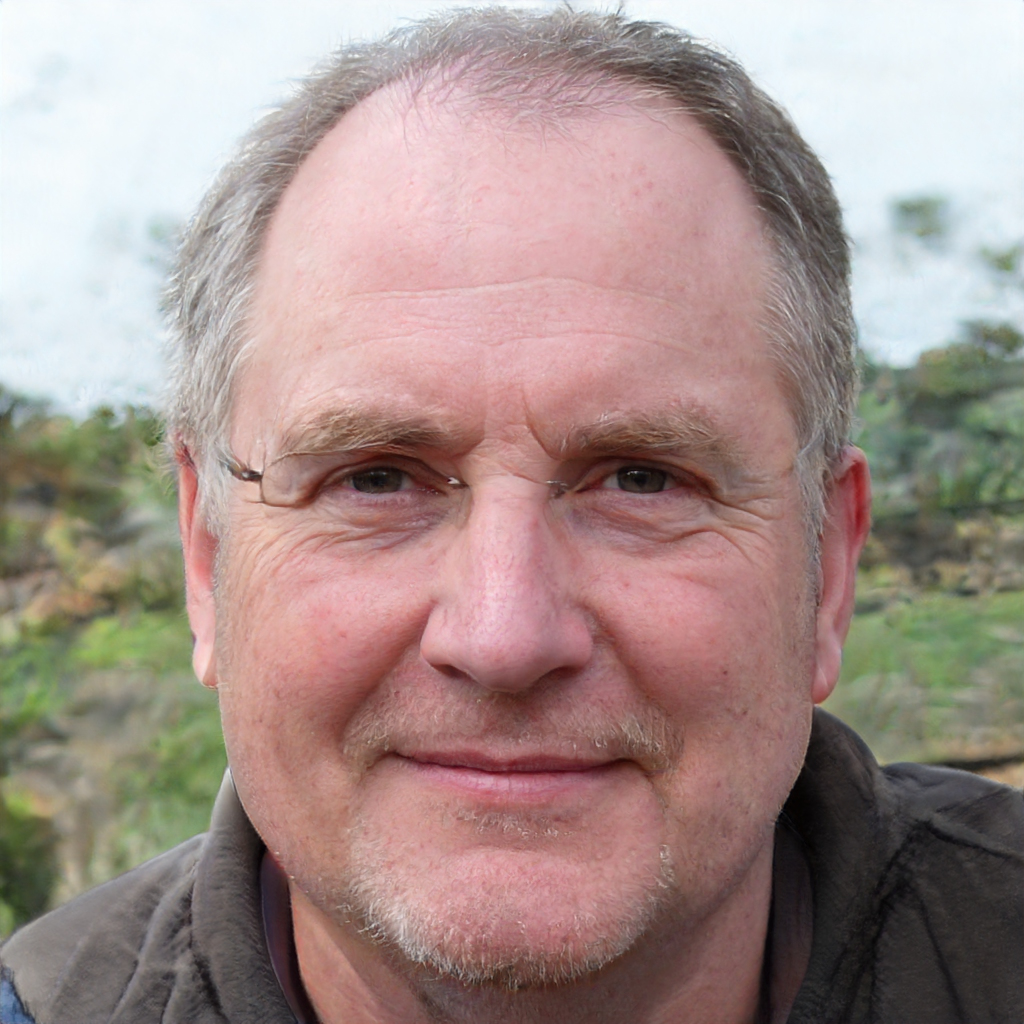
Label: Colored